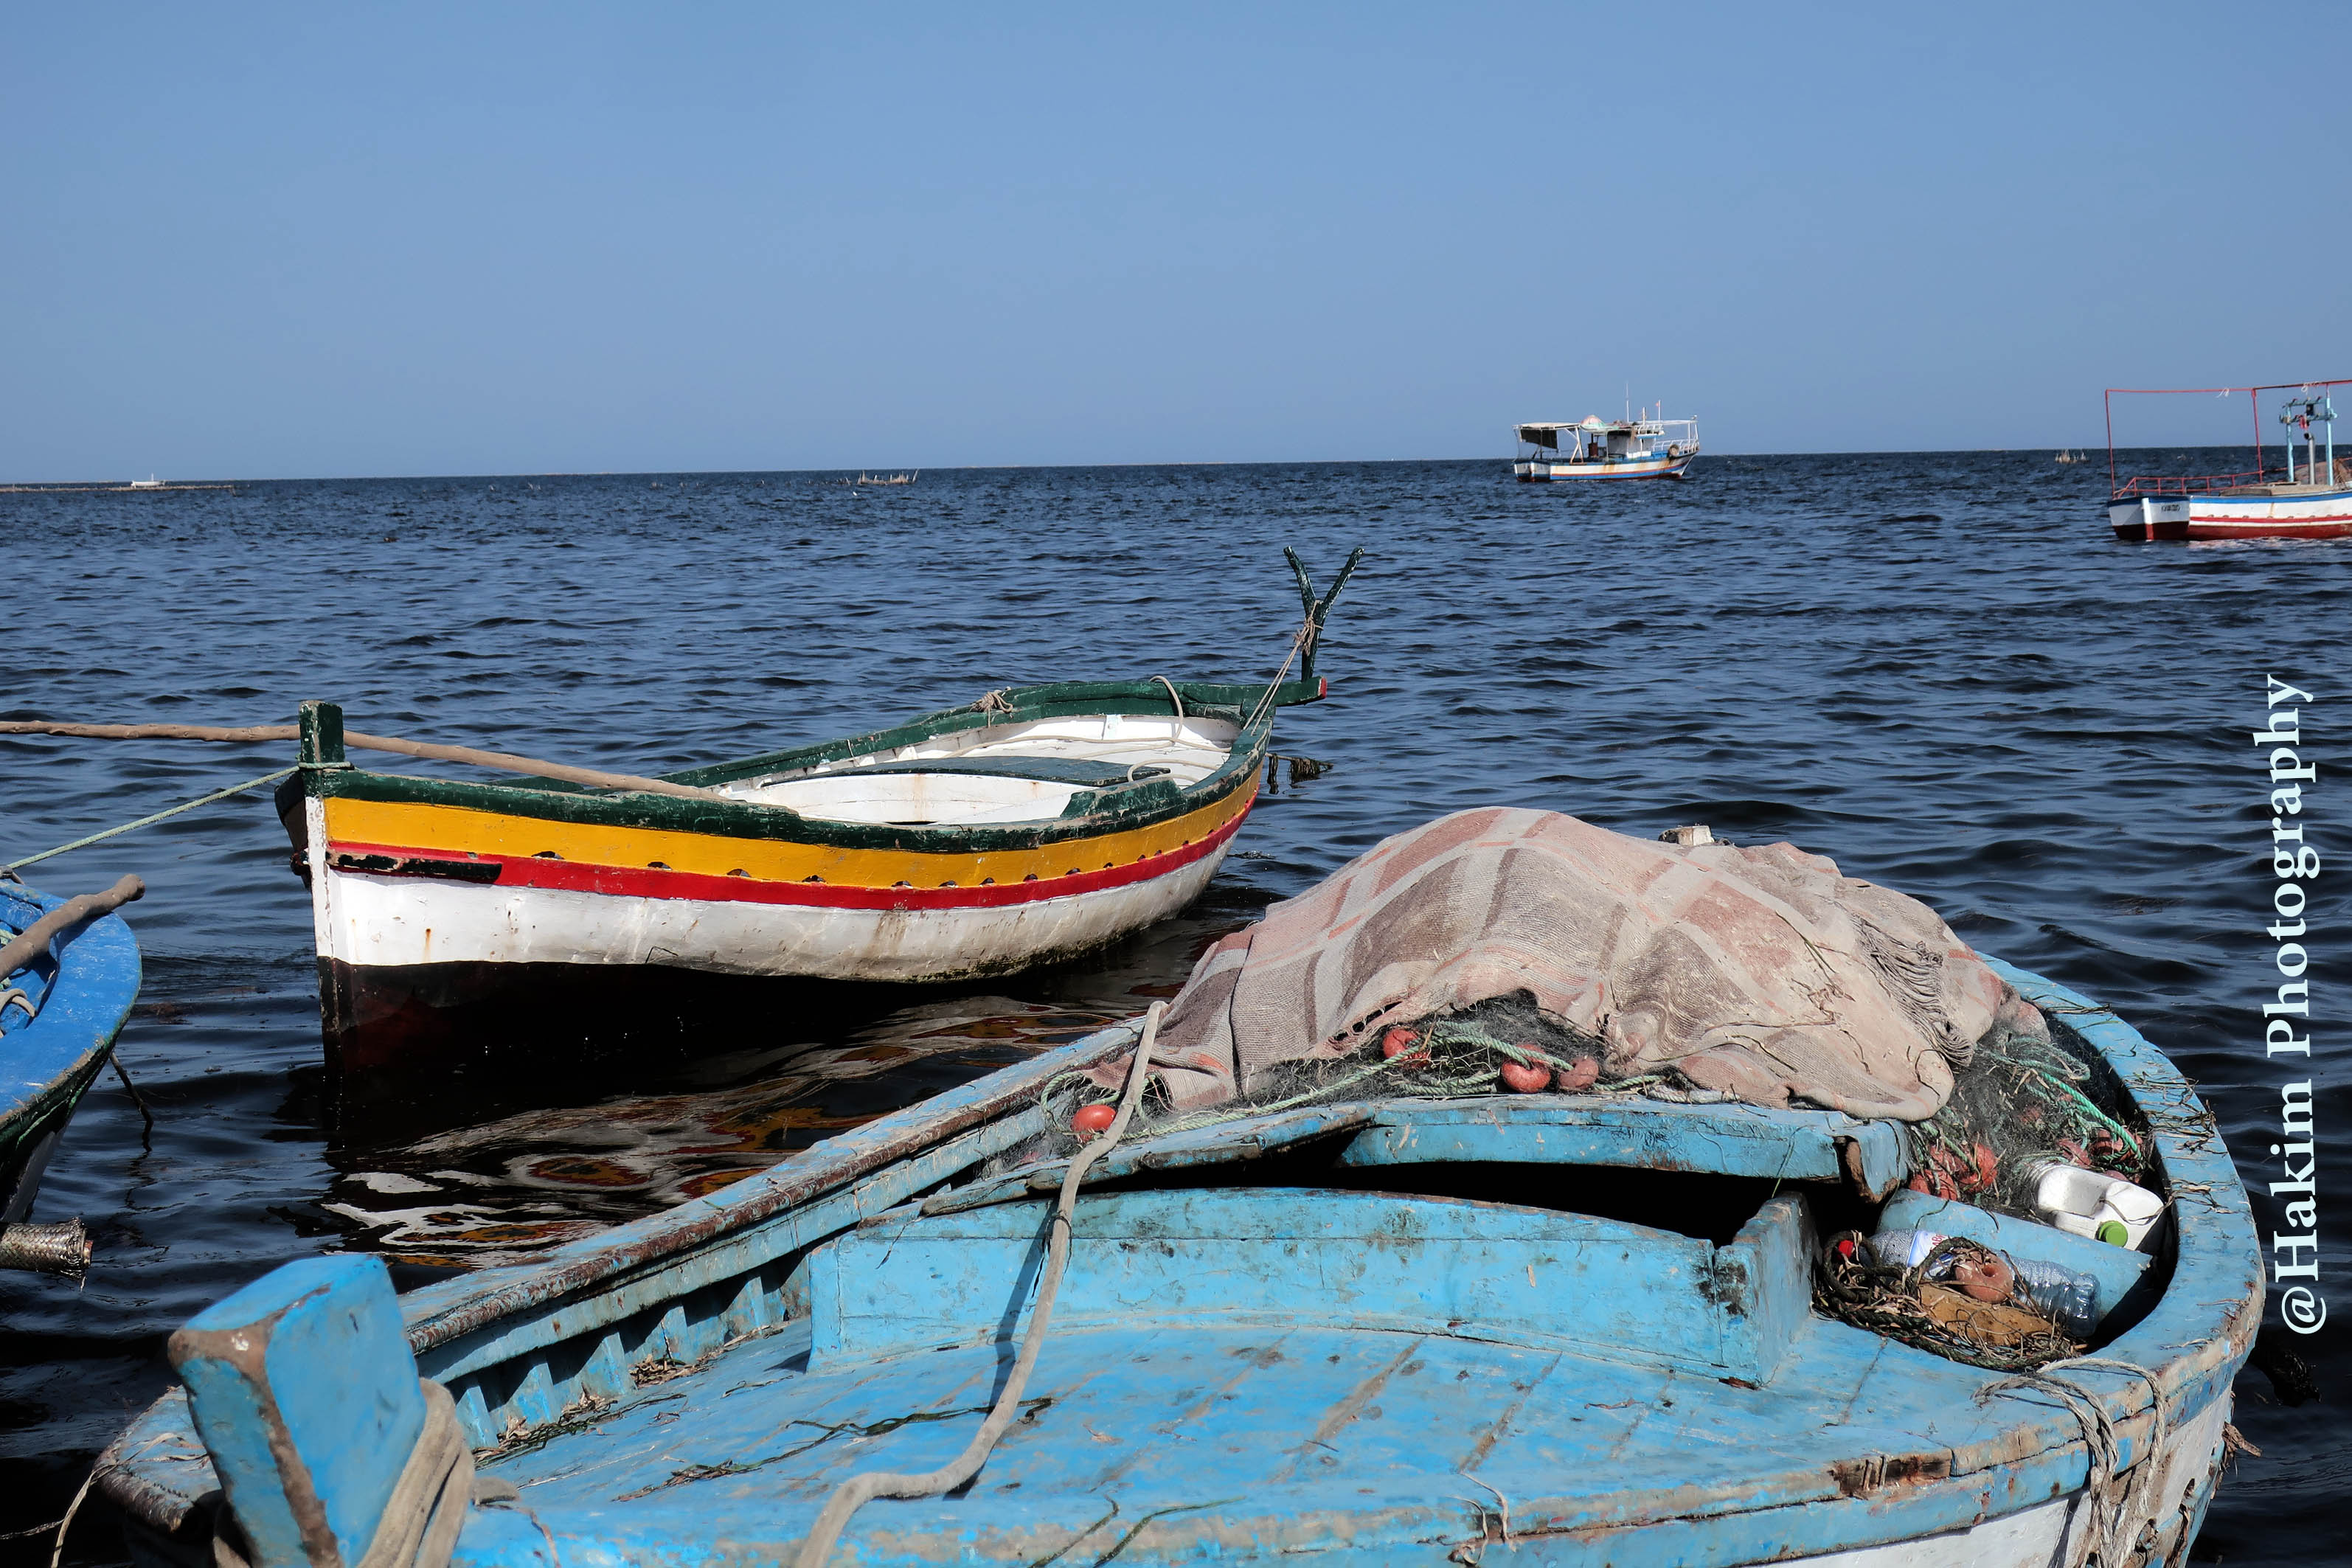
boat, sea, water, girl, sunlight, lake, canoe, paddle, reflection, vehicle, kayak, boating, watercraft, watercraft rowing, mode of transport, transport, boats and boating equipment and supplies, horizon, ocean, skiff, naval architecture, ship, water transportation, dinghy, sound